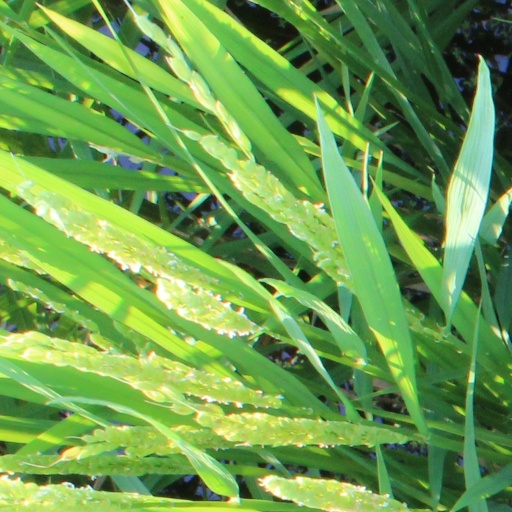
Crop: rice